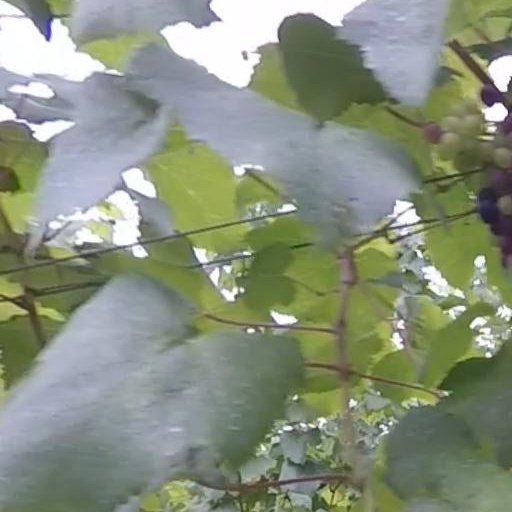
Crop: grape